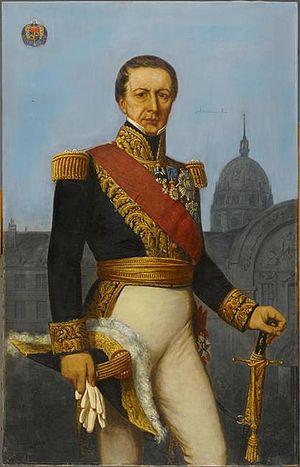
Frédéric Legrip, né le 5 septembre 1817 à Rouen et mort le 2 décembre 1871 à Paris, est un peintre et lithographe français.
Jean-Thomas Arrighi de Casanova, né le 8 mars 1778 à Corte et mort le 22 mars 1853 à Paris, duc de Padoue, est un général et homme politique français de la Révolution et de l’Empire, d'origine corse.